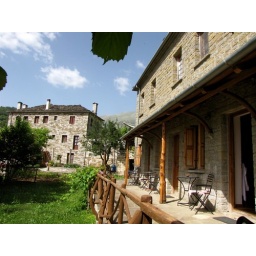
the main house is in the background. That's where the kitchen is too where we ALWAYS are.